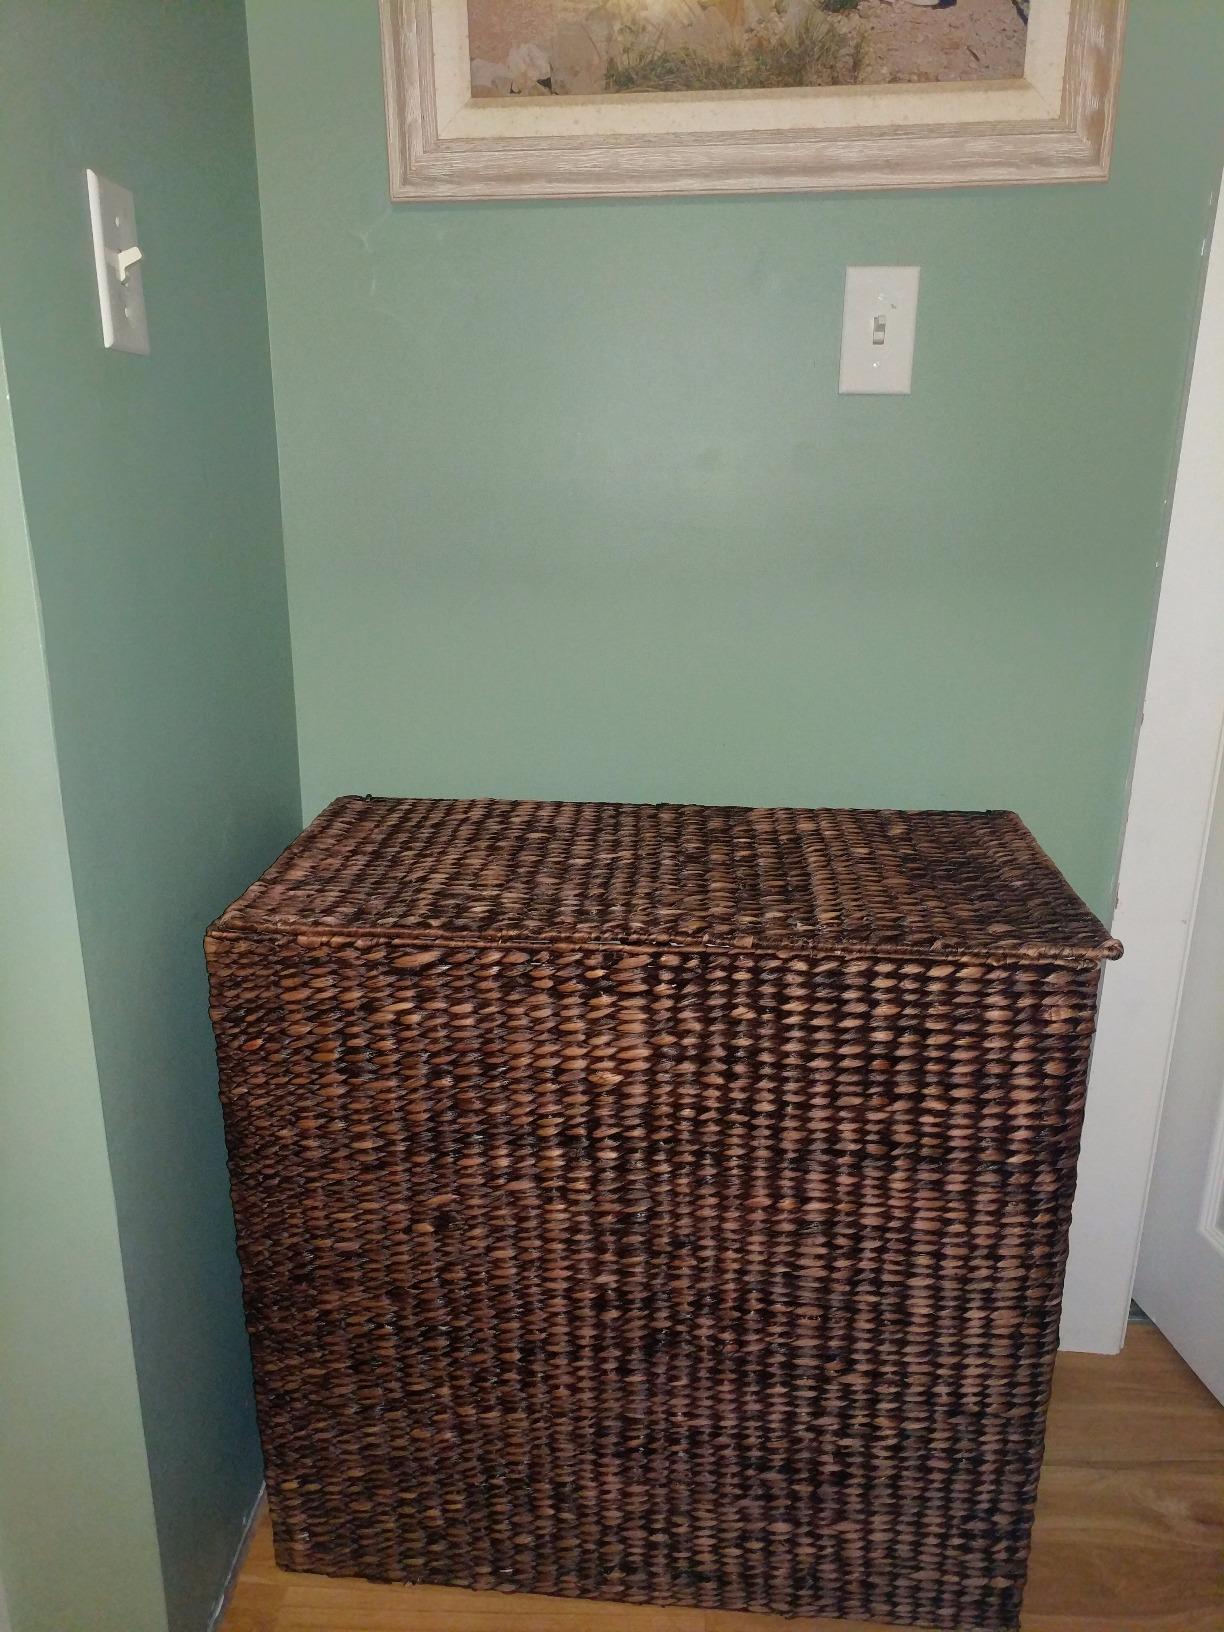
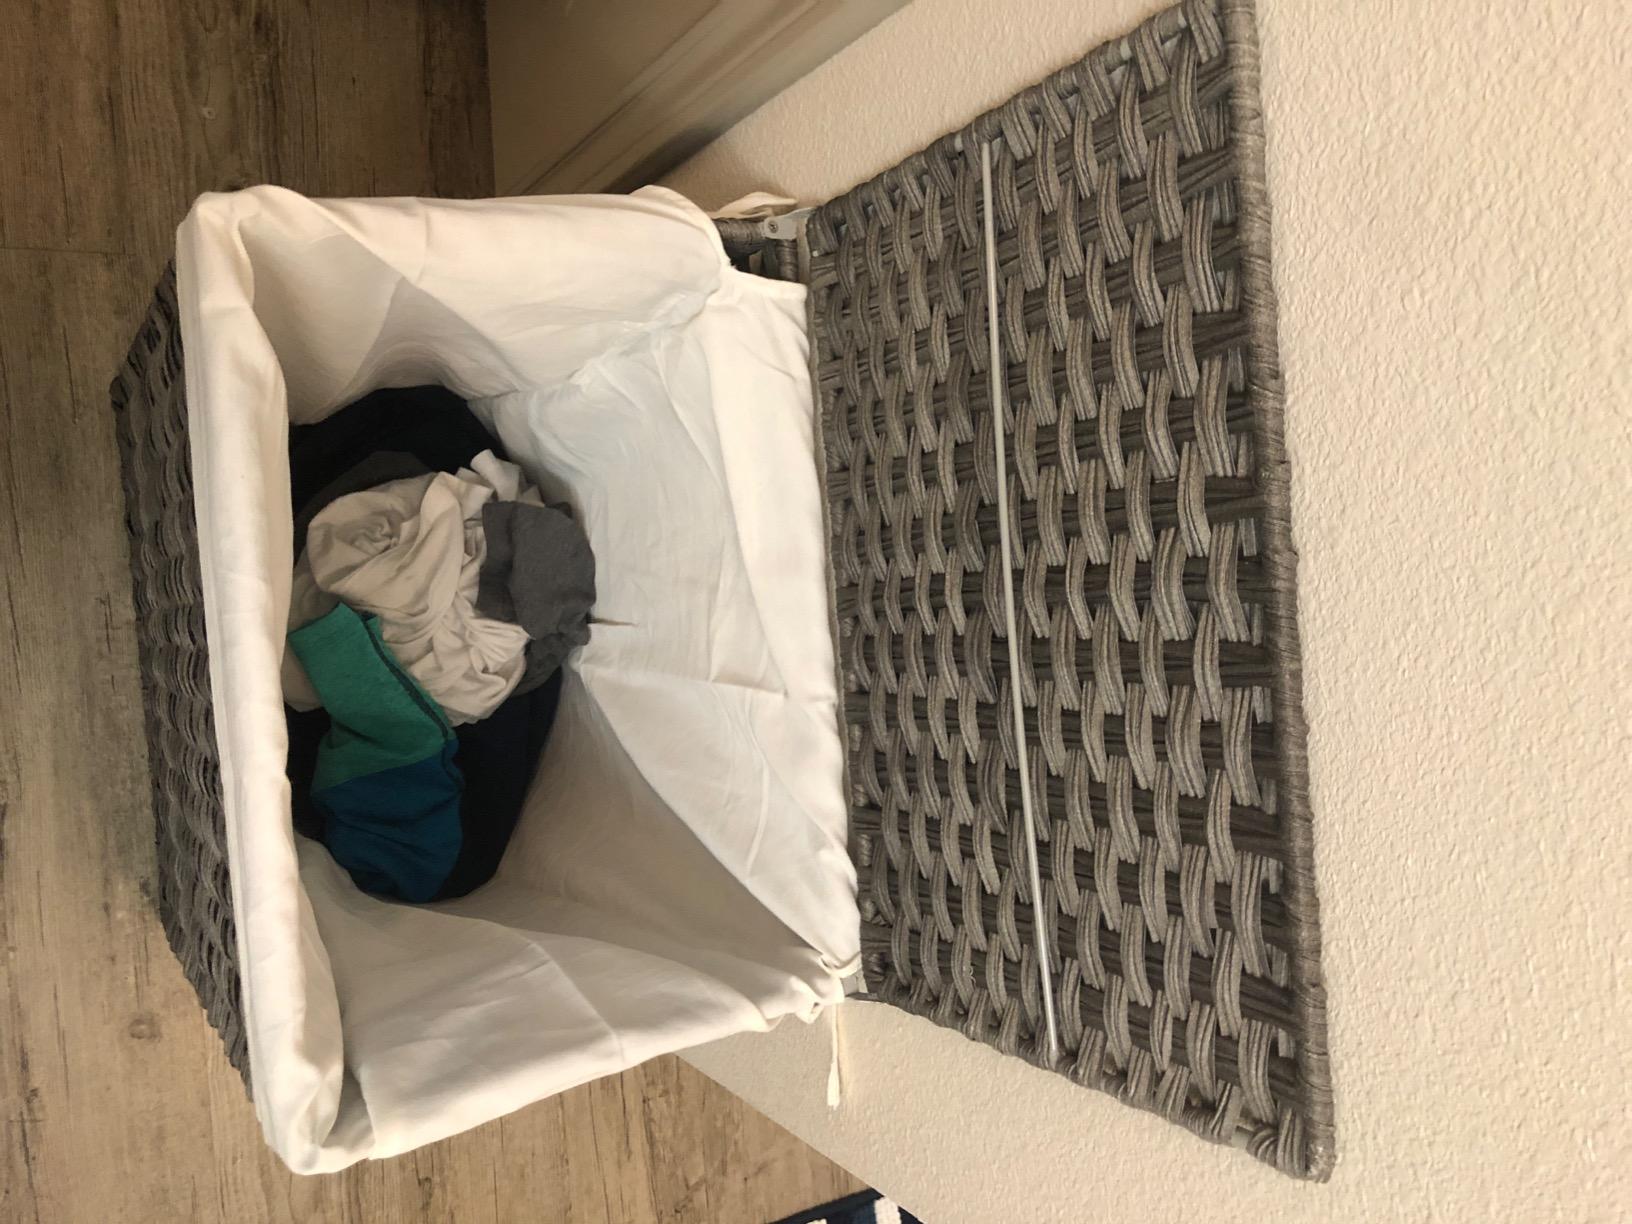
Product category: items_hamper
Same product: no